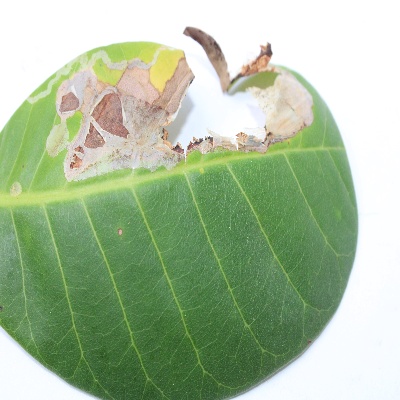
Crop: Cashew
Condition: leaf miner